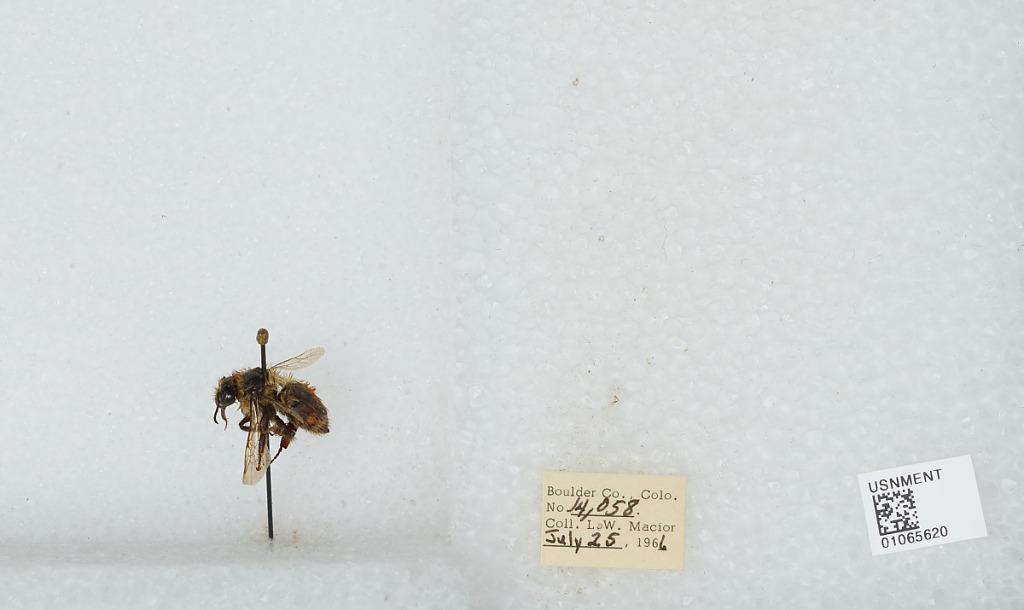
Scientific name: Bombus (Pyrobombus) bifarius Cresson
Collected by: L. Macior
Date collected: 1966-7-25
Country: United States
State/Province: Colorado
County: Boulder
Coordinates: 40.0017, -105.308